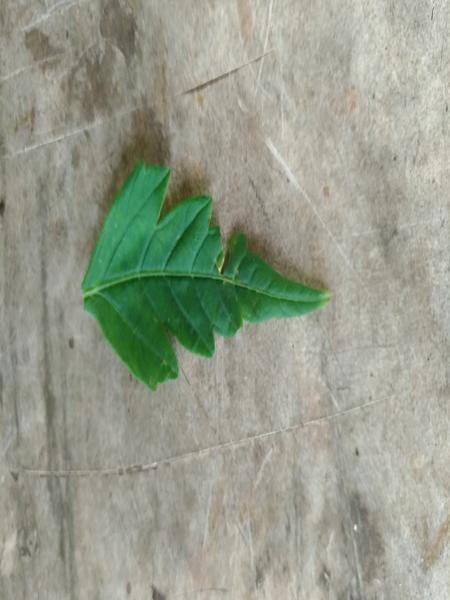
Plant: Balloon_Vine